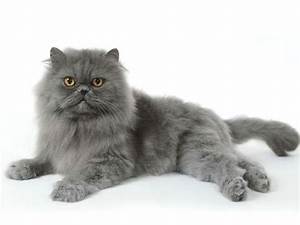
Label: gatto